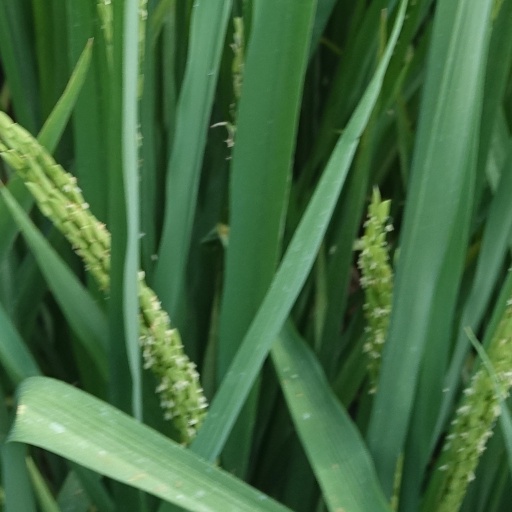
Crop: rice